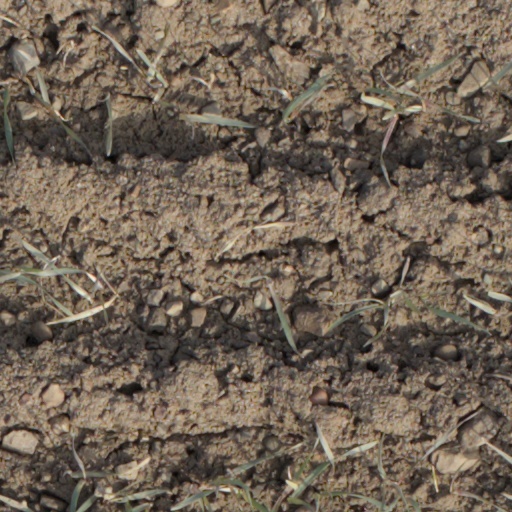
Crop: wheat